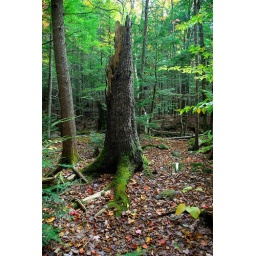
If a tree falls in the forest can you hear it